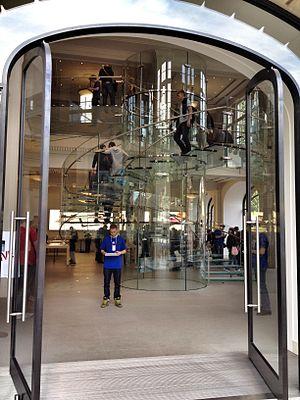
On peut distinguer deux définitions du verre :